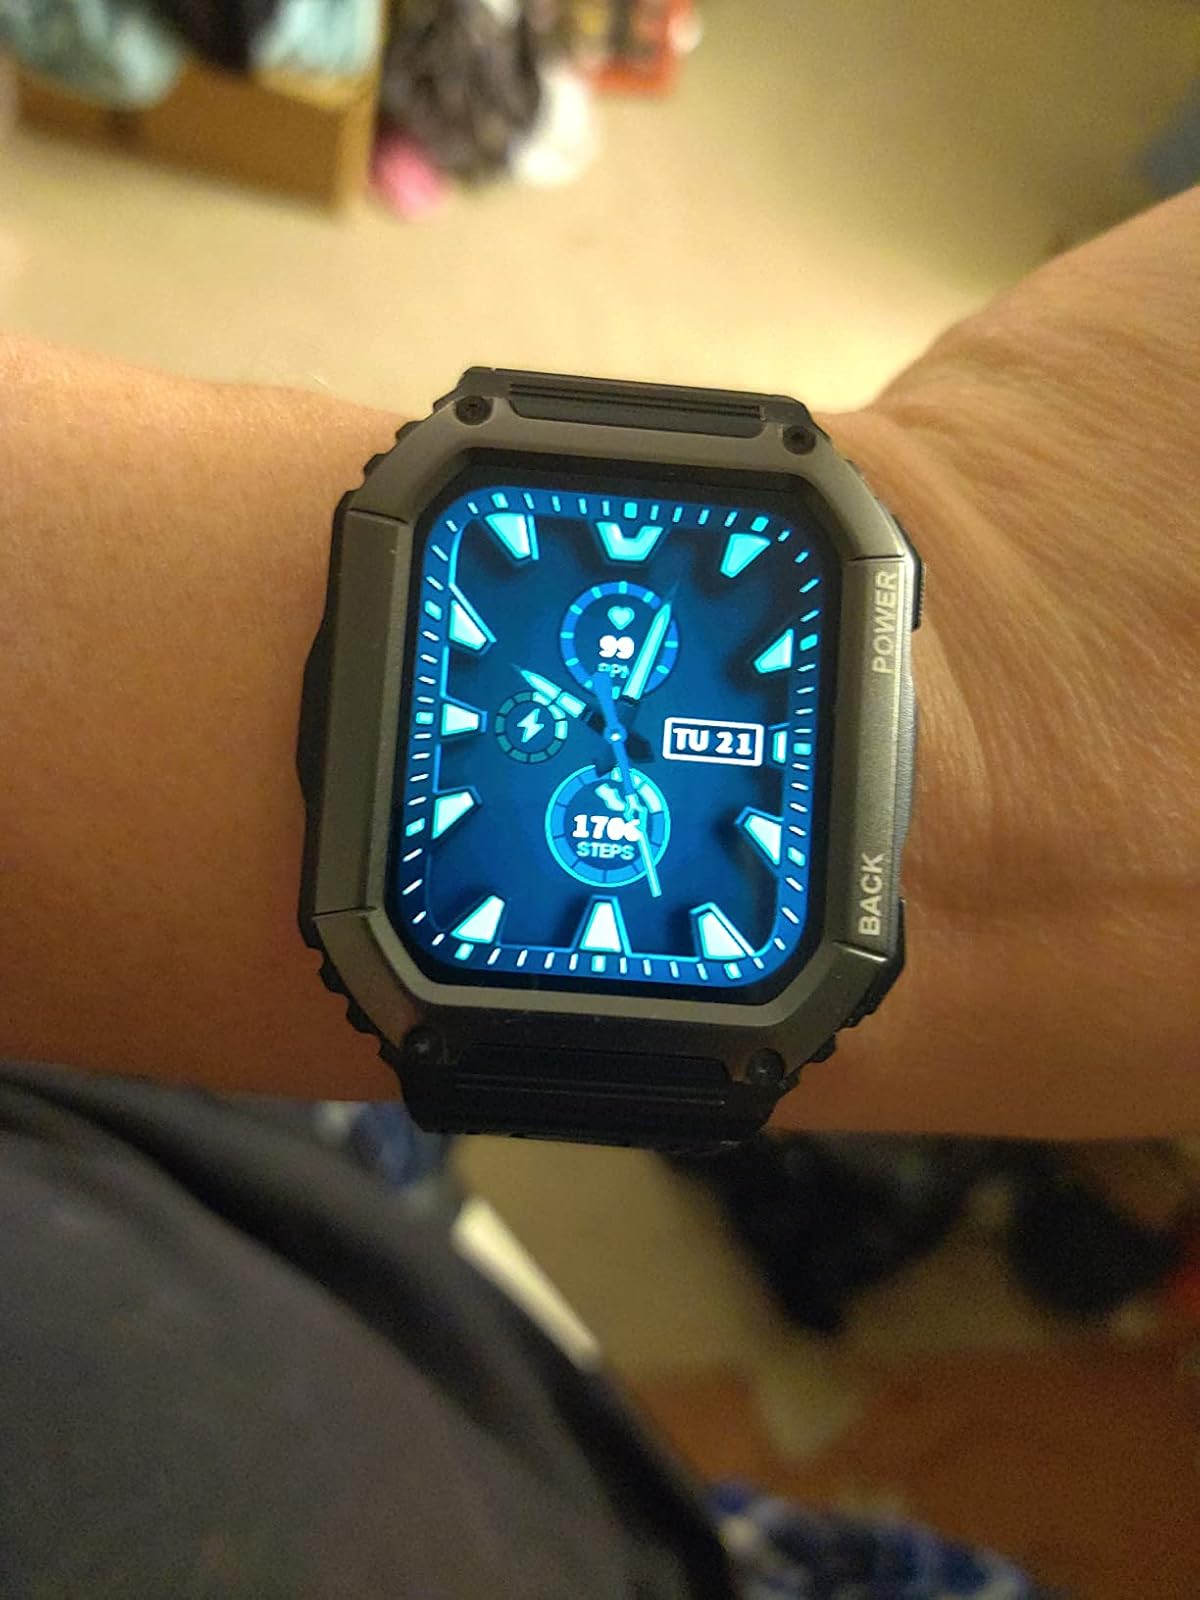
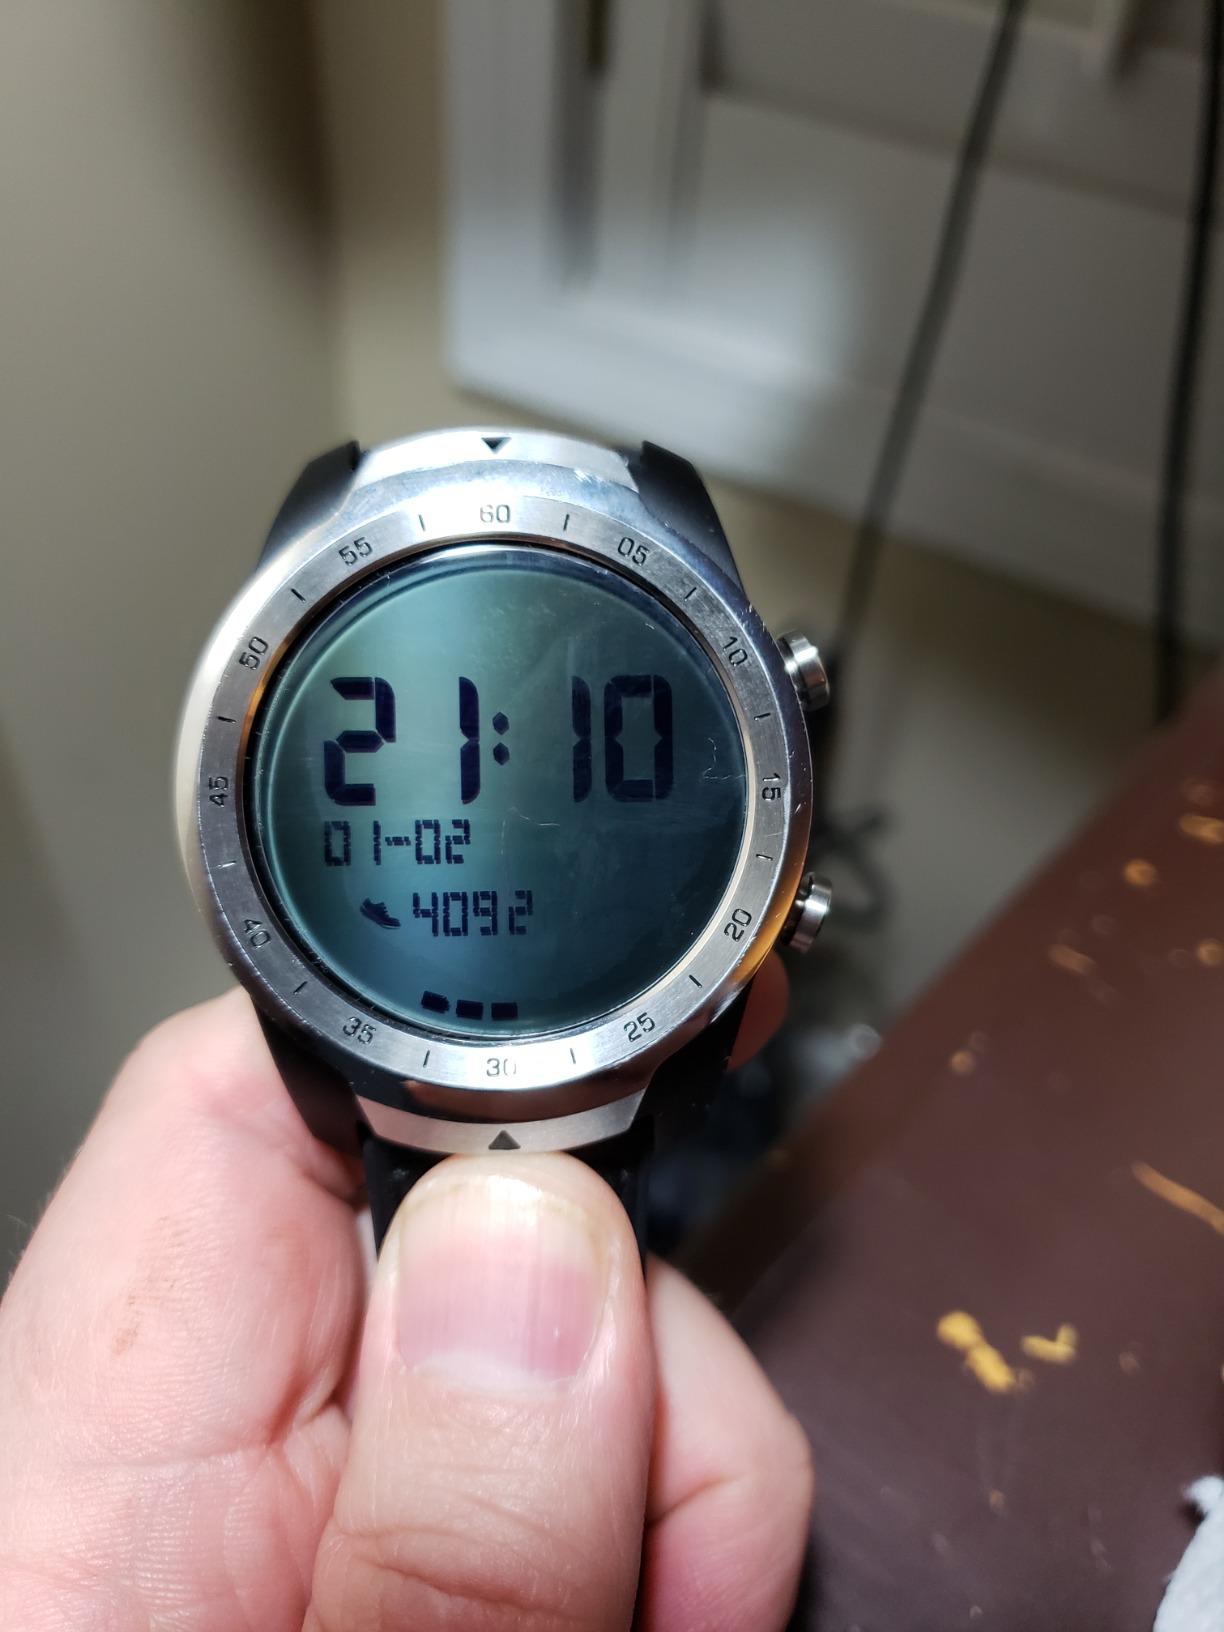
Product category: smartwatch
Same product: no